Scanning SQUID microscopy

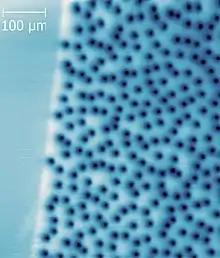
Quantum vortices in YBCO imaged by the scanning SQUID microscopy

The scanning SQUID microscope was originally developed for an experiment to test the pairing symmetry of the high-temperature cuprate superconductor YBCO. Standard superconductors are isotropic with respect to their superconducting properties, that is, for any direction of electron momentum formula_3 in the superconductor, the magnitude of the order parameter and consequently the superconducting energy gap will be the same. However, in the high-temperature cuprate superconductors, the order parameter instead follows the equation formula_4, meaning that when crossing over any of the [110] directions in momentum space one will observe a sign change in the order parameter. The form of this function is equal to that of the "l" = 2 spherical harmonic function, giving it the name d-wave superconductivity. As the superconducting electrons are described by a single coherent wavefunction, proportional to exp(-"i"φ), where φ is known as the phase of the wavefunction, this property can be also interpreted as a phase shift of π under a 90 degree rotation.